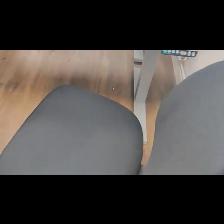
Label: NonHuman